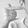
ASL letter: T